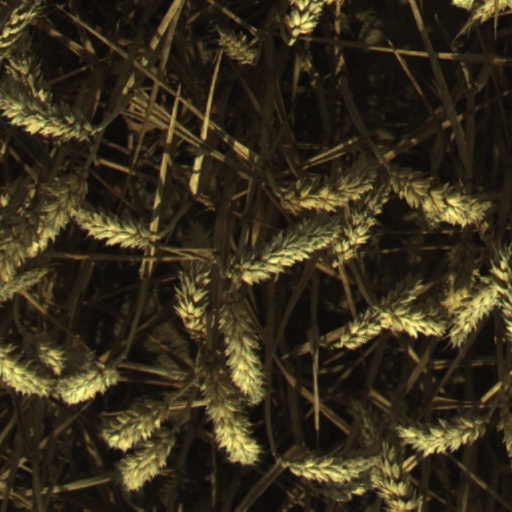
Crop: wheat